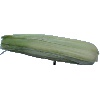
Label: Corn Husk 1